Ramona (1910 film)

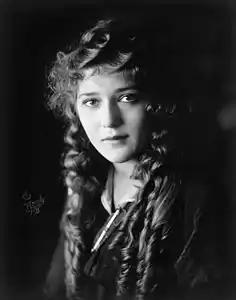
Mary Pickford, who plays Ramona

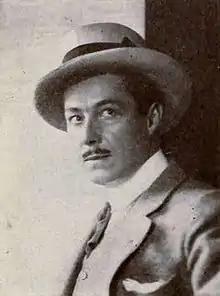
Henry B. Walthall, who plays Alessandro

Advertisements for the film stated that it was made "by arrangement with Little, Brown, & Company," the publishers of Jackson's novel. The film was shot on location in Ventura County, California, "at identical locations wherein Mrs. Jackson placed her characters."